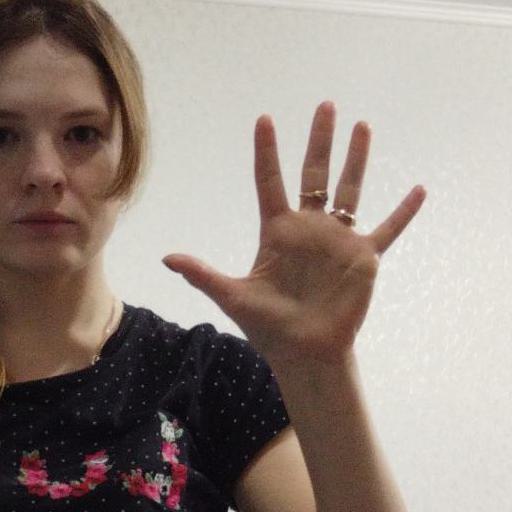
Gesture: palm